House of the Rising Sun (film)

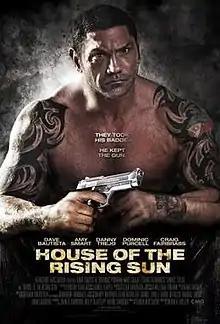
Theatrical release poster

House of the Rising Sun is a 2011 American action drama film starring Dave Bautista. Filming took place in Grand Rapids, Michigan. The screenplay was written by Chuck Hustmyre and Brian A. Miller, based on Chuck Hustmyre's novel of the same title.